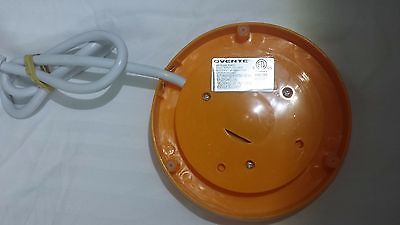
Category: kettle